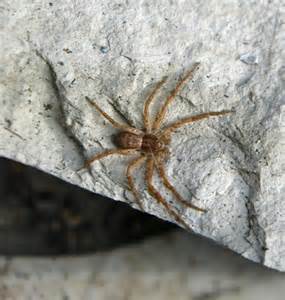
Label: spider